Kabuki

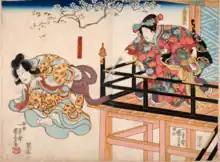
Chūnori: Kunitarō Sawamura II as Kitsune Tadanobu (left) flying over the stage, in the autumn of 1847 production of

Beginning in 1868, enormous cultural changes, such as the fall of the Tokugawa shogunate, the elimination of the samurai class, and the opening of Japan to the West, helped to spark kabuki's re-emergence. Both actors and playwrights strove to improve the reputation of kabuki in the face of new foreign influence and amongst the upper classes, partially through adapting traditional styles to modern tastes. This endeavour would prove successful, with the Emperor sponsoring a kabuki performance on 21 April 1887.